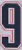
Number: 9